Keppy Ekpenyong

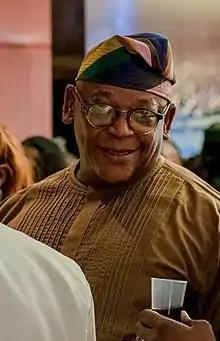
Keppy Ekpenyong at 2021 AMA Award

Keppy Ekpenyong Edet Bassey-Inyang is a Nigerian actor who received a commendation award from the Actors Guild of Nigeria in 2018 for his contributions to Nollywood.